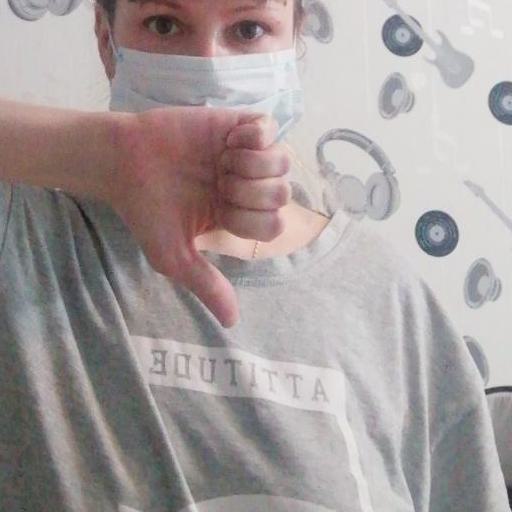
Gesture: dislike